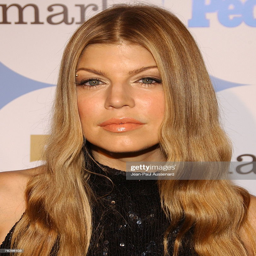
pop artist arrives at the awards kick - off party held .